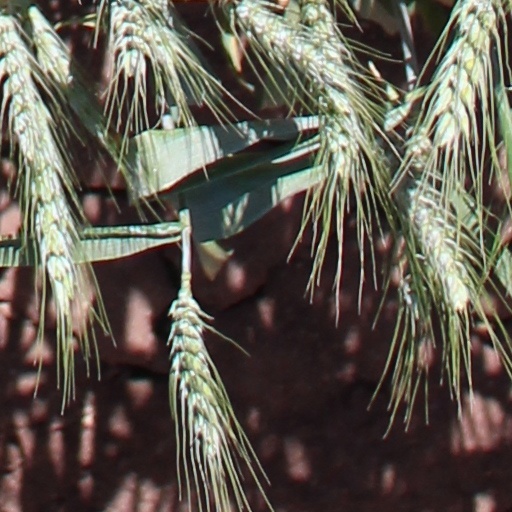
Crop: wheat